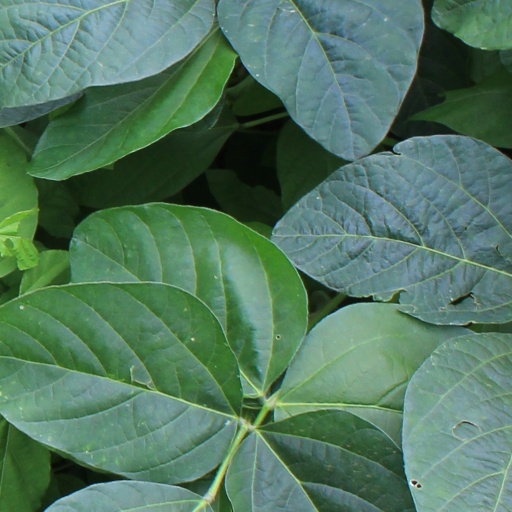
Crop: soybean